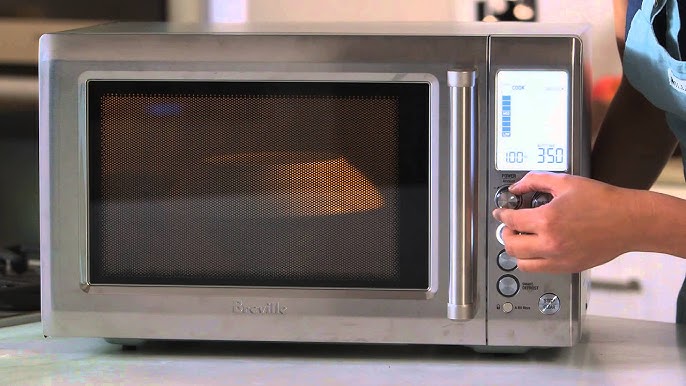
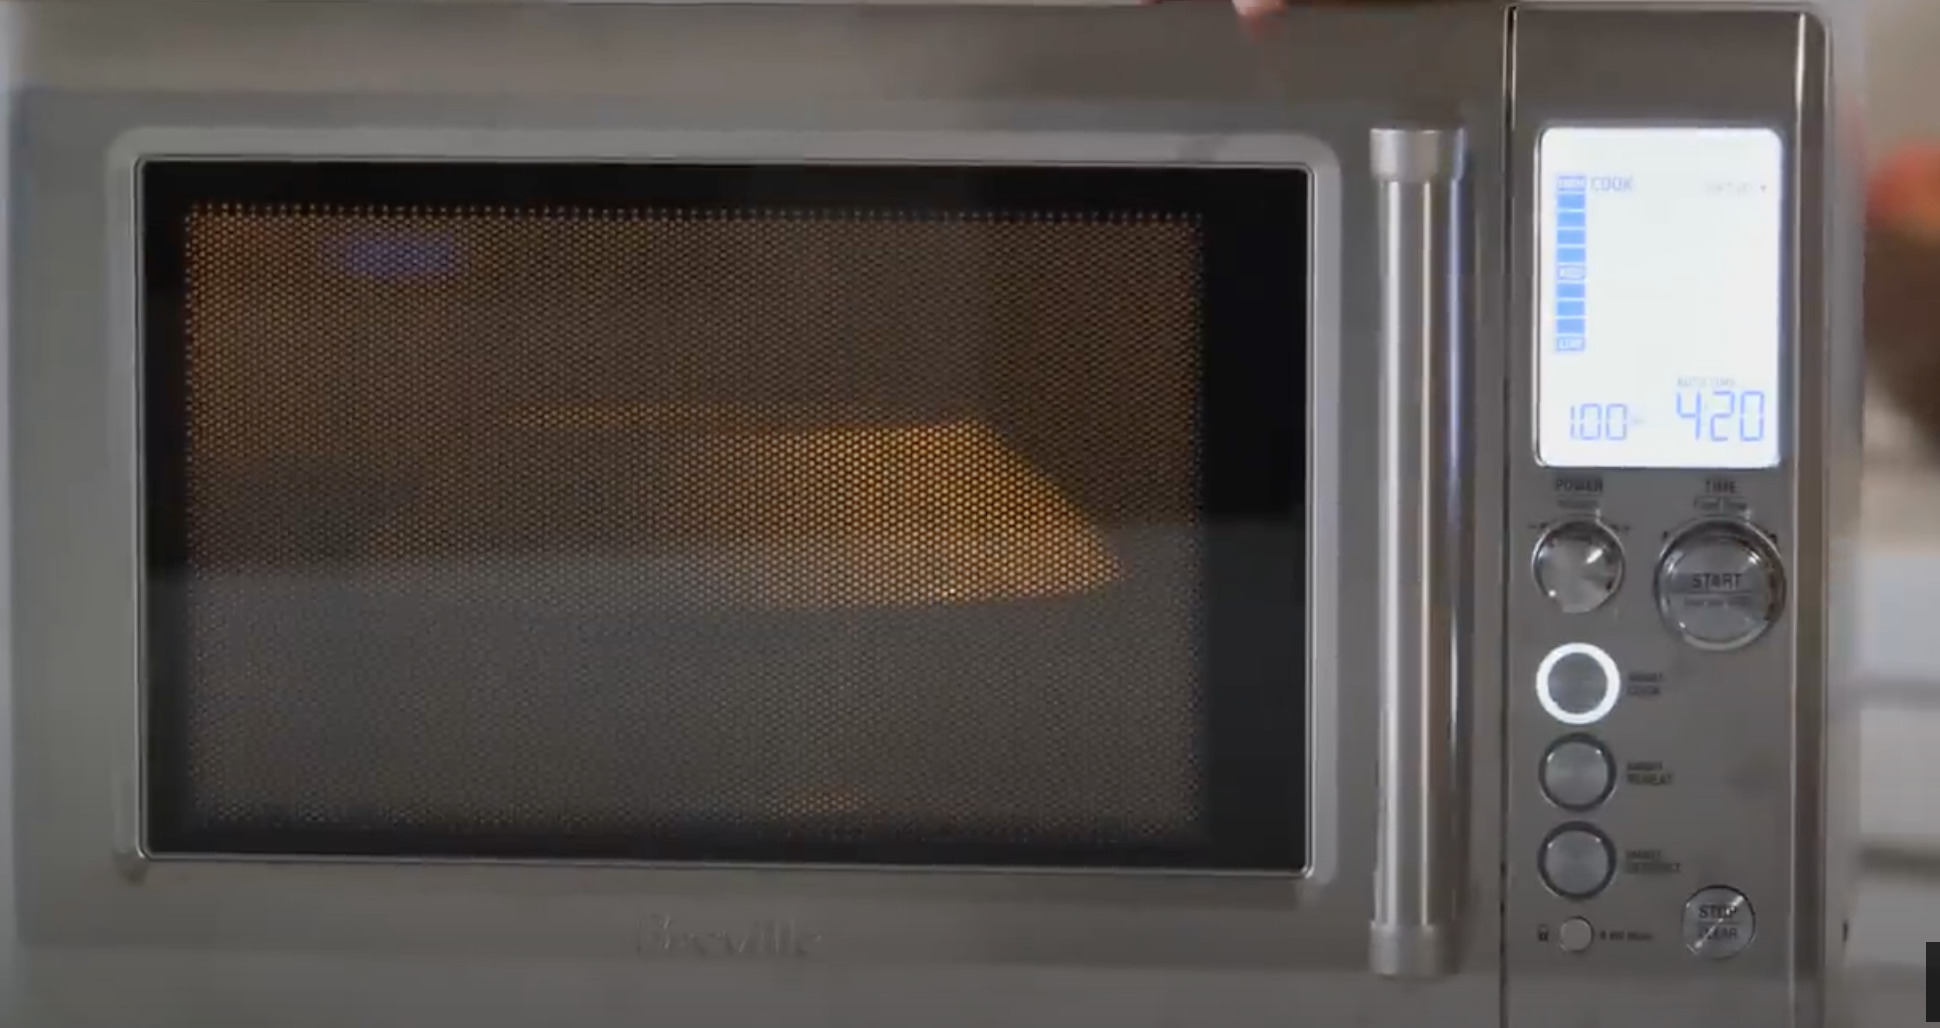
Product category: misc
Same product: yes